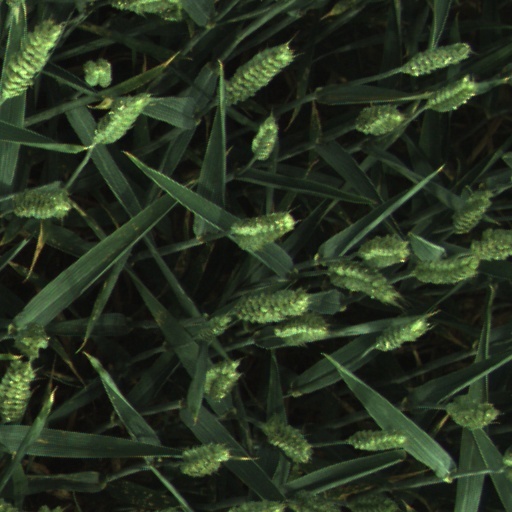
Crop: wheat